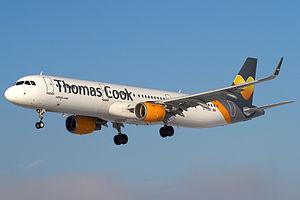
Thomas Cook Airlines ou Thomas Cook Airlines UK était une compagnie aérienne britannique. Elle dépendait du groupe touristique Thomas Cook au même titre que Thomas Cook Airlines Scandinavia et Condor.